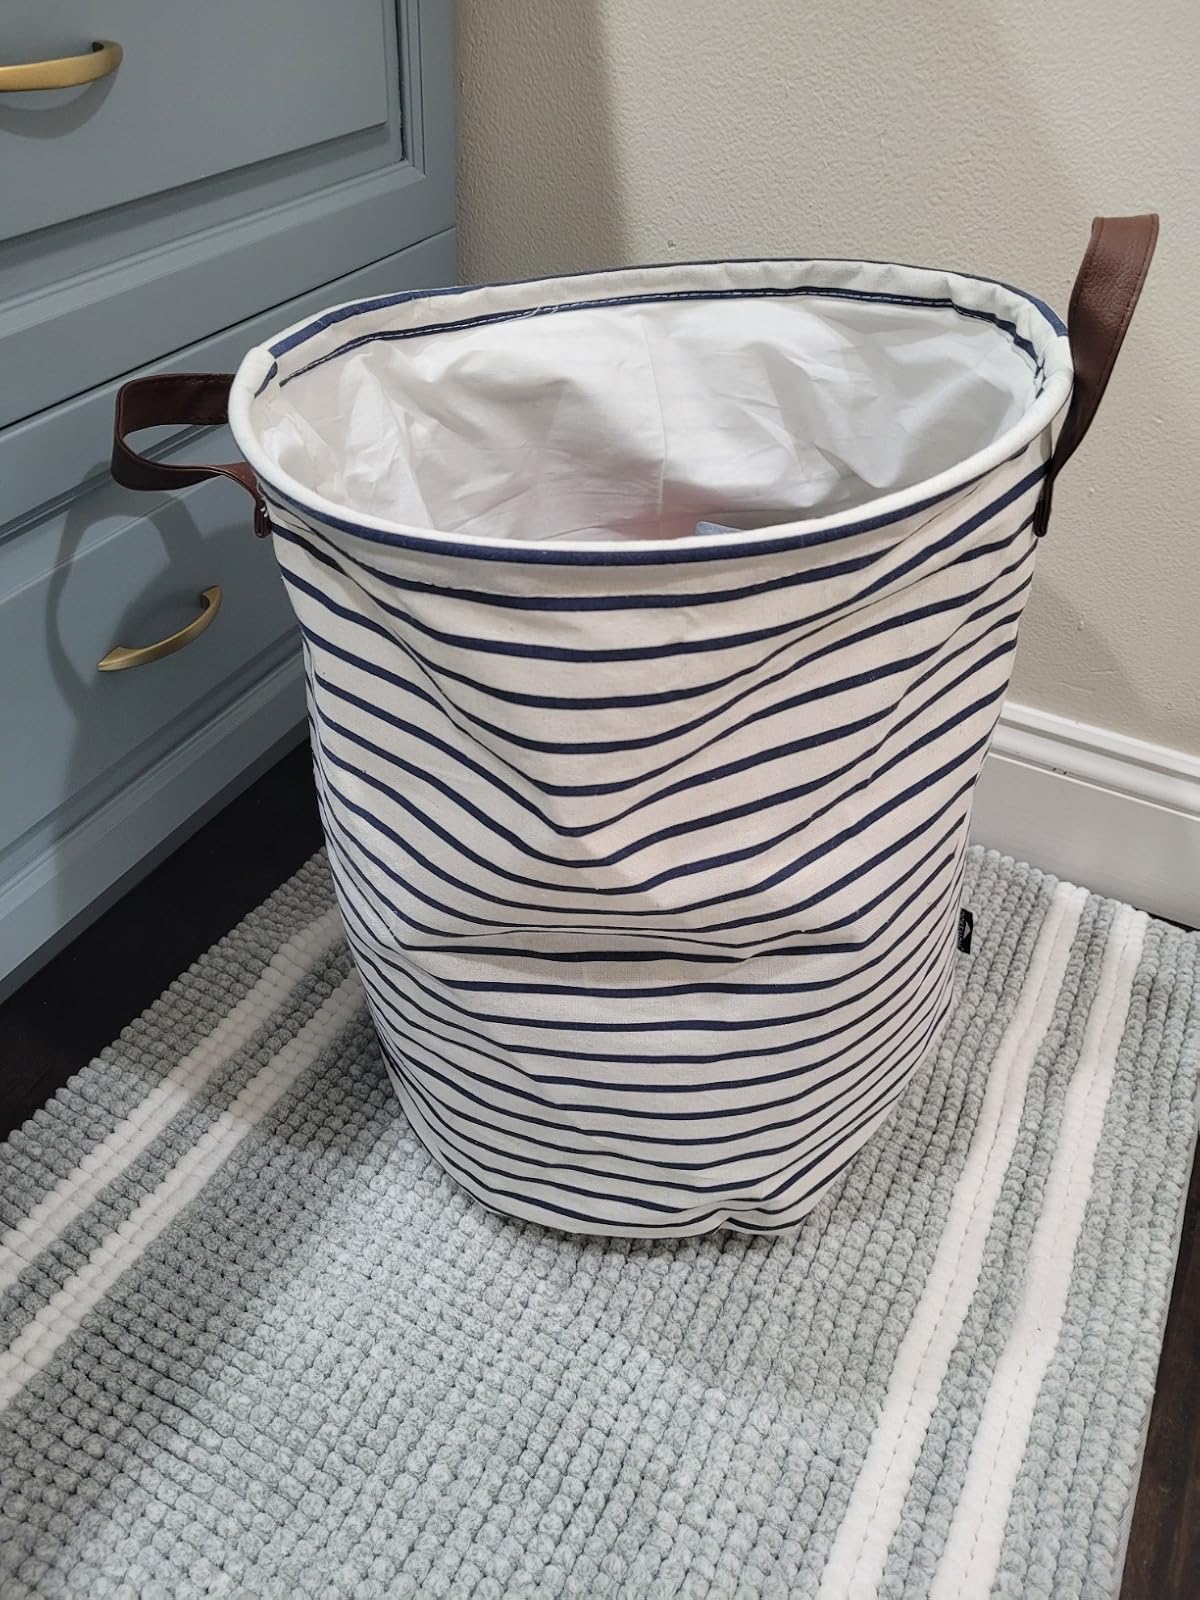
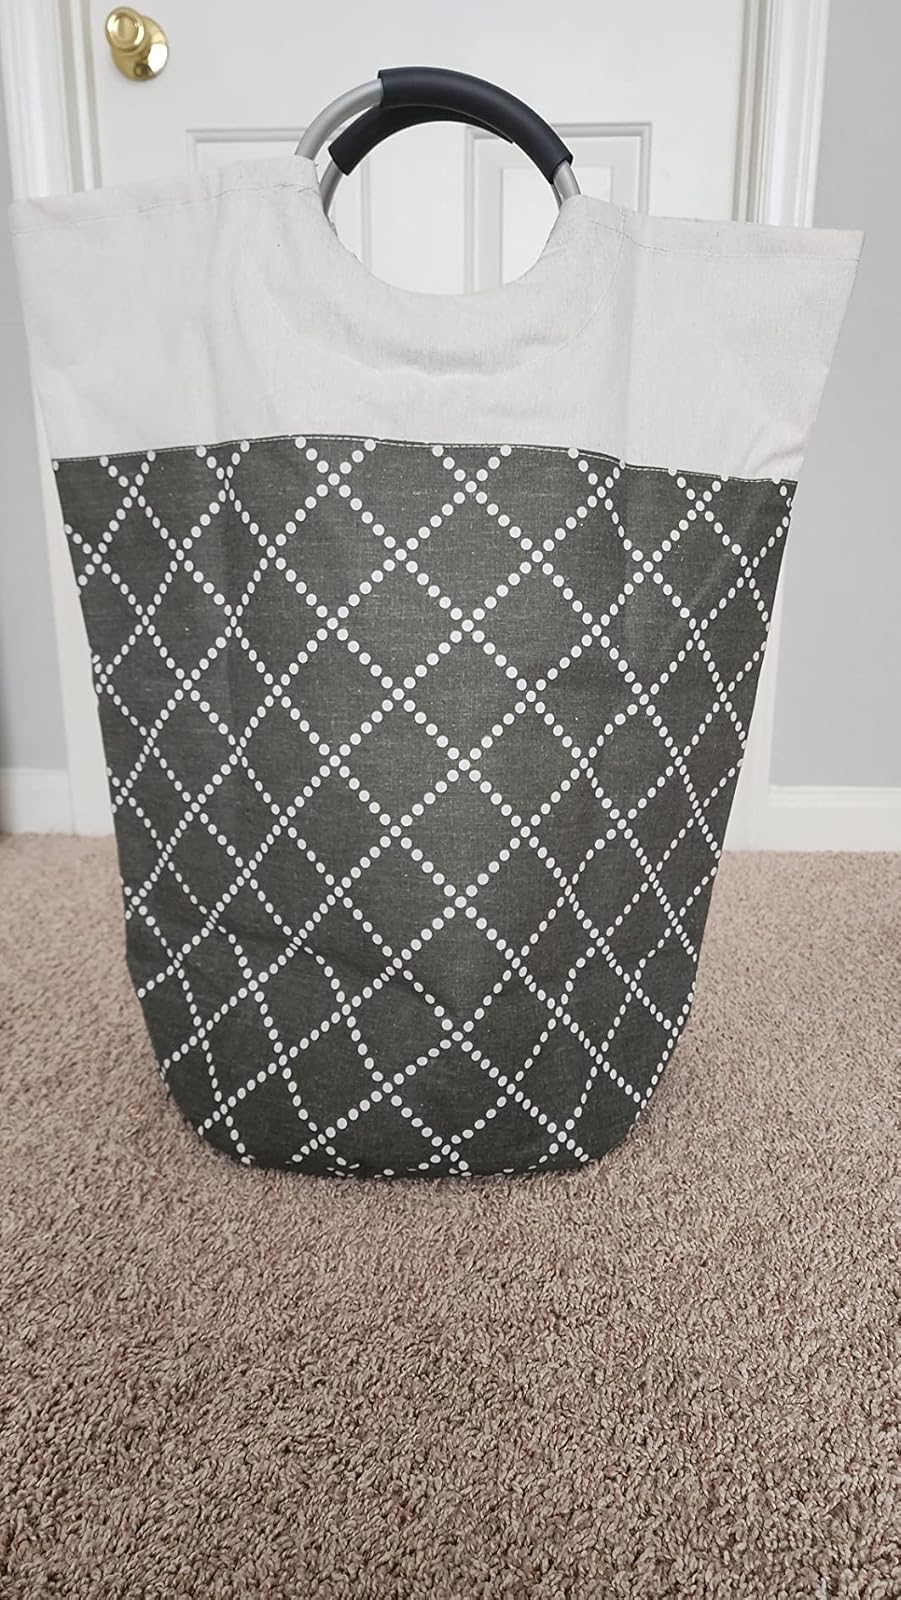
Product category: items_hamper
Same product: no